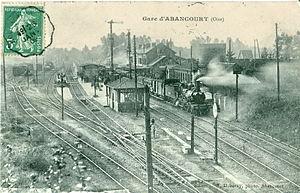
Abancourt est une commune française située dans le département de l'Oise, en région Hauts-de-France.
La ligne de Saint-Roch à Darnétal-Bifurcation est une Ligne de chemin de fer française électrifiée à écartement standard et à double voie qui relie le quartier Saint-Roch d'Amiens à Darnétal, à proximité de Rouen.